New York State Route 240

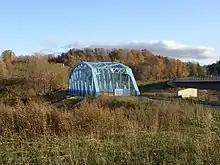
The former Bigelow Bridge just east of the current NY 240 span, post-bypassing in Concord

Continuing north, NY 240 and CR 32 intersect with the eastern terminus of CR 75 (Beaver Meadows Road). The routes continue winding northward, crossing the town line into the town of Ashford at Town Line Road. At that junction, the routes bend northwest again, passing a stretch of residences before intersecting with the western terminus of CR 16 (Roszyk Hill Road). At CR 16, NY 240 and CR 32 bend north, becoming a residential street as it enters the hamlet of West Valley. In West Valley, the routes intersect with the terminus of CR 53 (Ashford Hill Road).